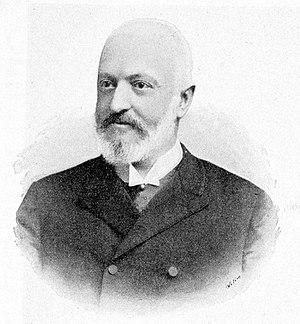
Karel Bendl est un compositeur et chef de chœur bohémien, né le 16 avril 1838 à Prague en royaume de Bohême, et mort à Prague le 20 septembre 1897.